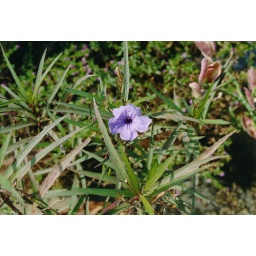
flower on my roof in a pot!